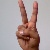
The image shows a hand gesture representing the letter 'V' in Indian Sign Language.